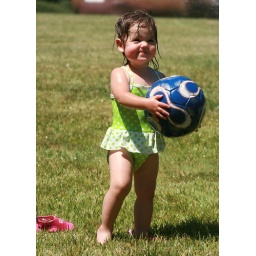
From neighborhood 4th of July party, kids playing in the water staying cool, playing with soccer ball